Middlesex (novel)

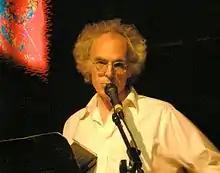
Author David Gates was a member of the 2003 Pulitzer Board triumvirate.

The novel received the Ambassador Book Award, Spain's Santiago de Compostela Literary Prize, and the Great Lakes Book Award. In 2003, it was a finalist in the fictional category of the National Book Critics Circle Award. "Middlesex" was also a finalist for the Lambda Literary Award, which is given to LGBT literature. In 2003, the novel was shortlisted for but did not win the International Dublin Literary Award. "Entertainment Weekly", the "Los Angeles Times", and "The New York Times Book Review" considered "Middlesex" to be one of the best books in 2002. In 2007, Oprah Winfrey chose "Middlesex" to be discussed in her book club. Eugenides was a guest on Oprah's show with several intersex individuals who told stories about their lives. In 2011, Eugenides was interviewed by University College London English professor John Mullan in "The Guardian" Book Club. In 2024, the "New York Times" ranked it as #59 of the best 100 books of the 21st century.